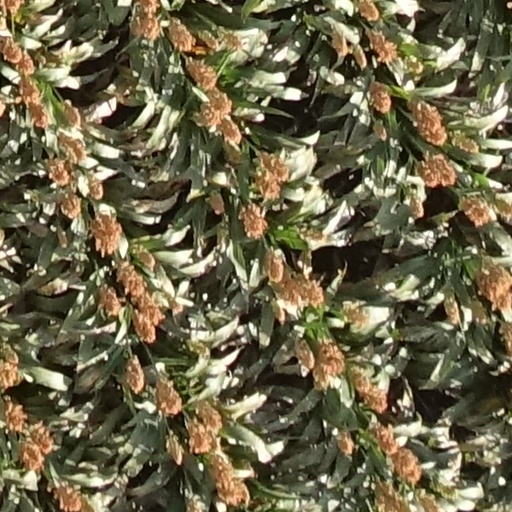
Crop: sorghum